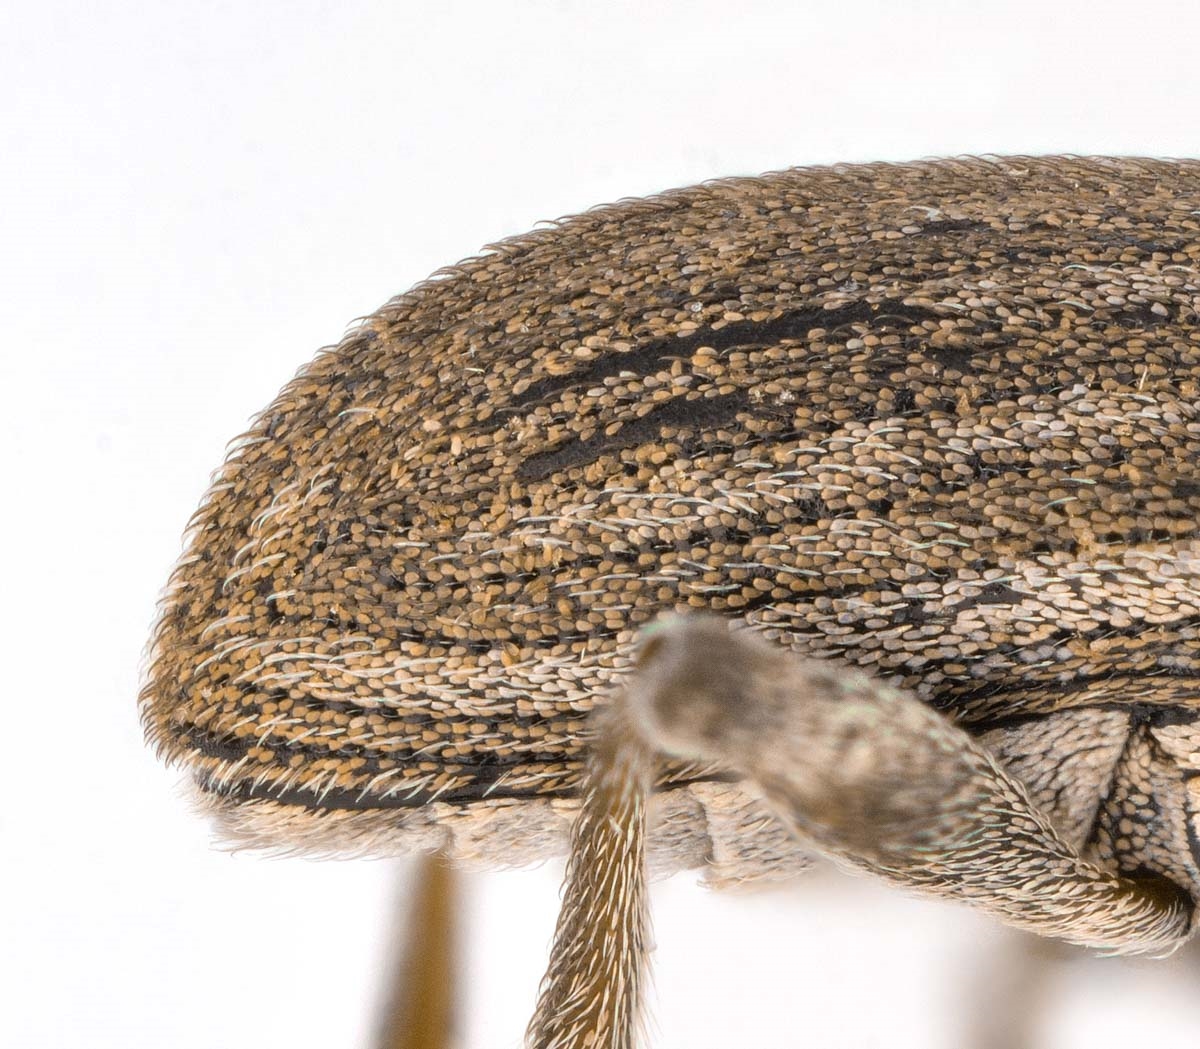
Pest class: pea_leaf_weevil